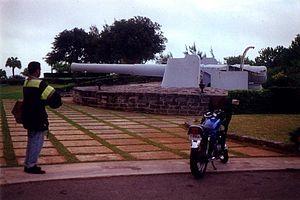
Le fort Victoria est un fort situé sur l'île Saint George aux Bermudes construit pour abriter l'artillerie côtière au sommet de Retreat Hill.